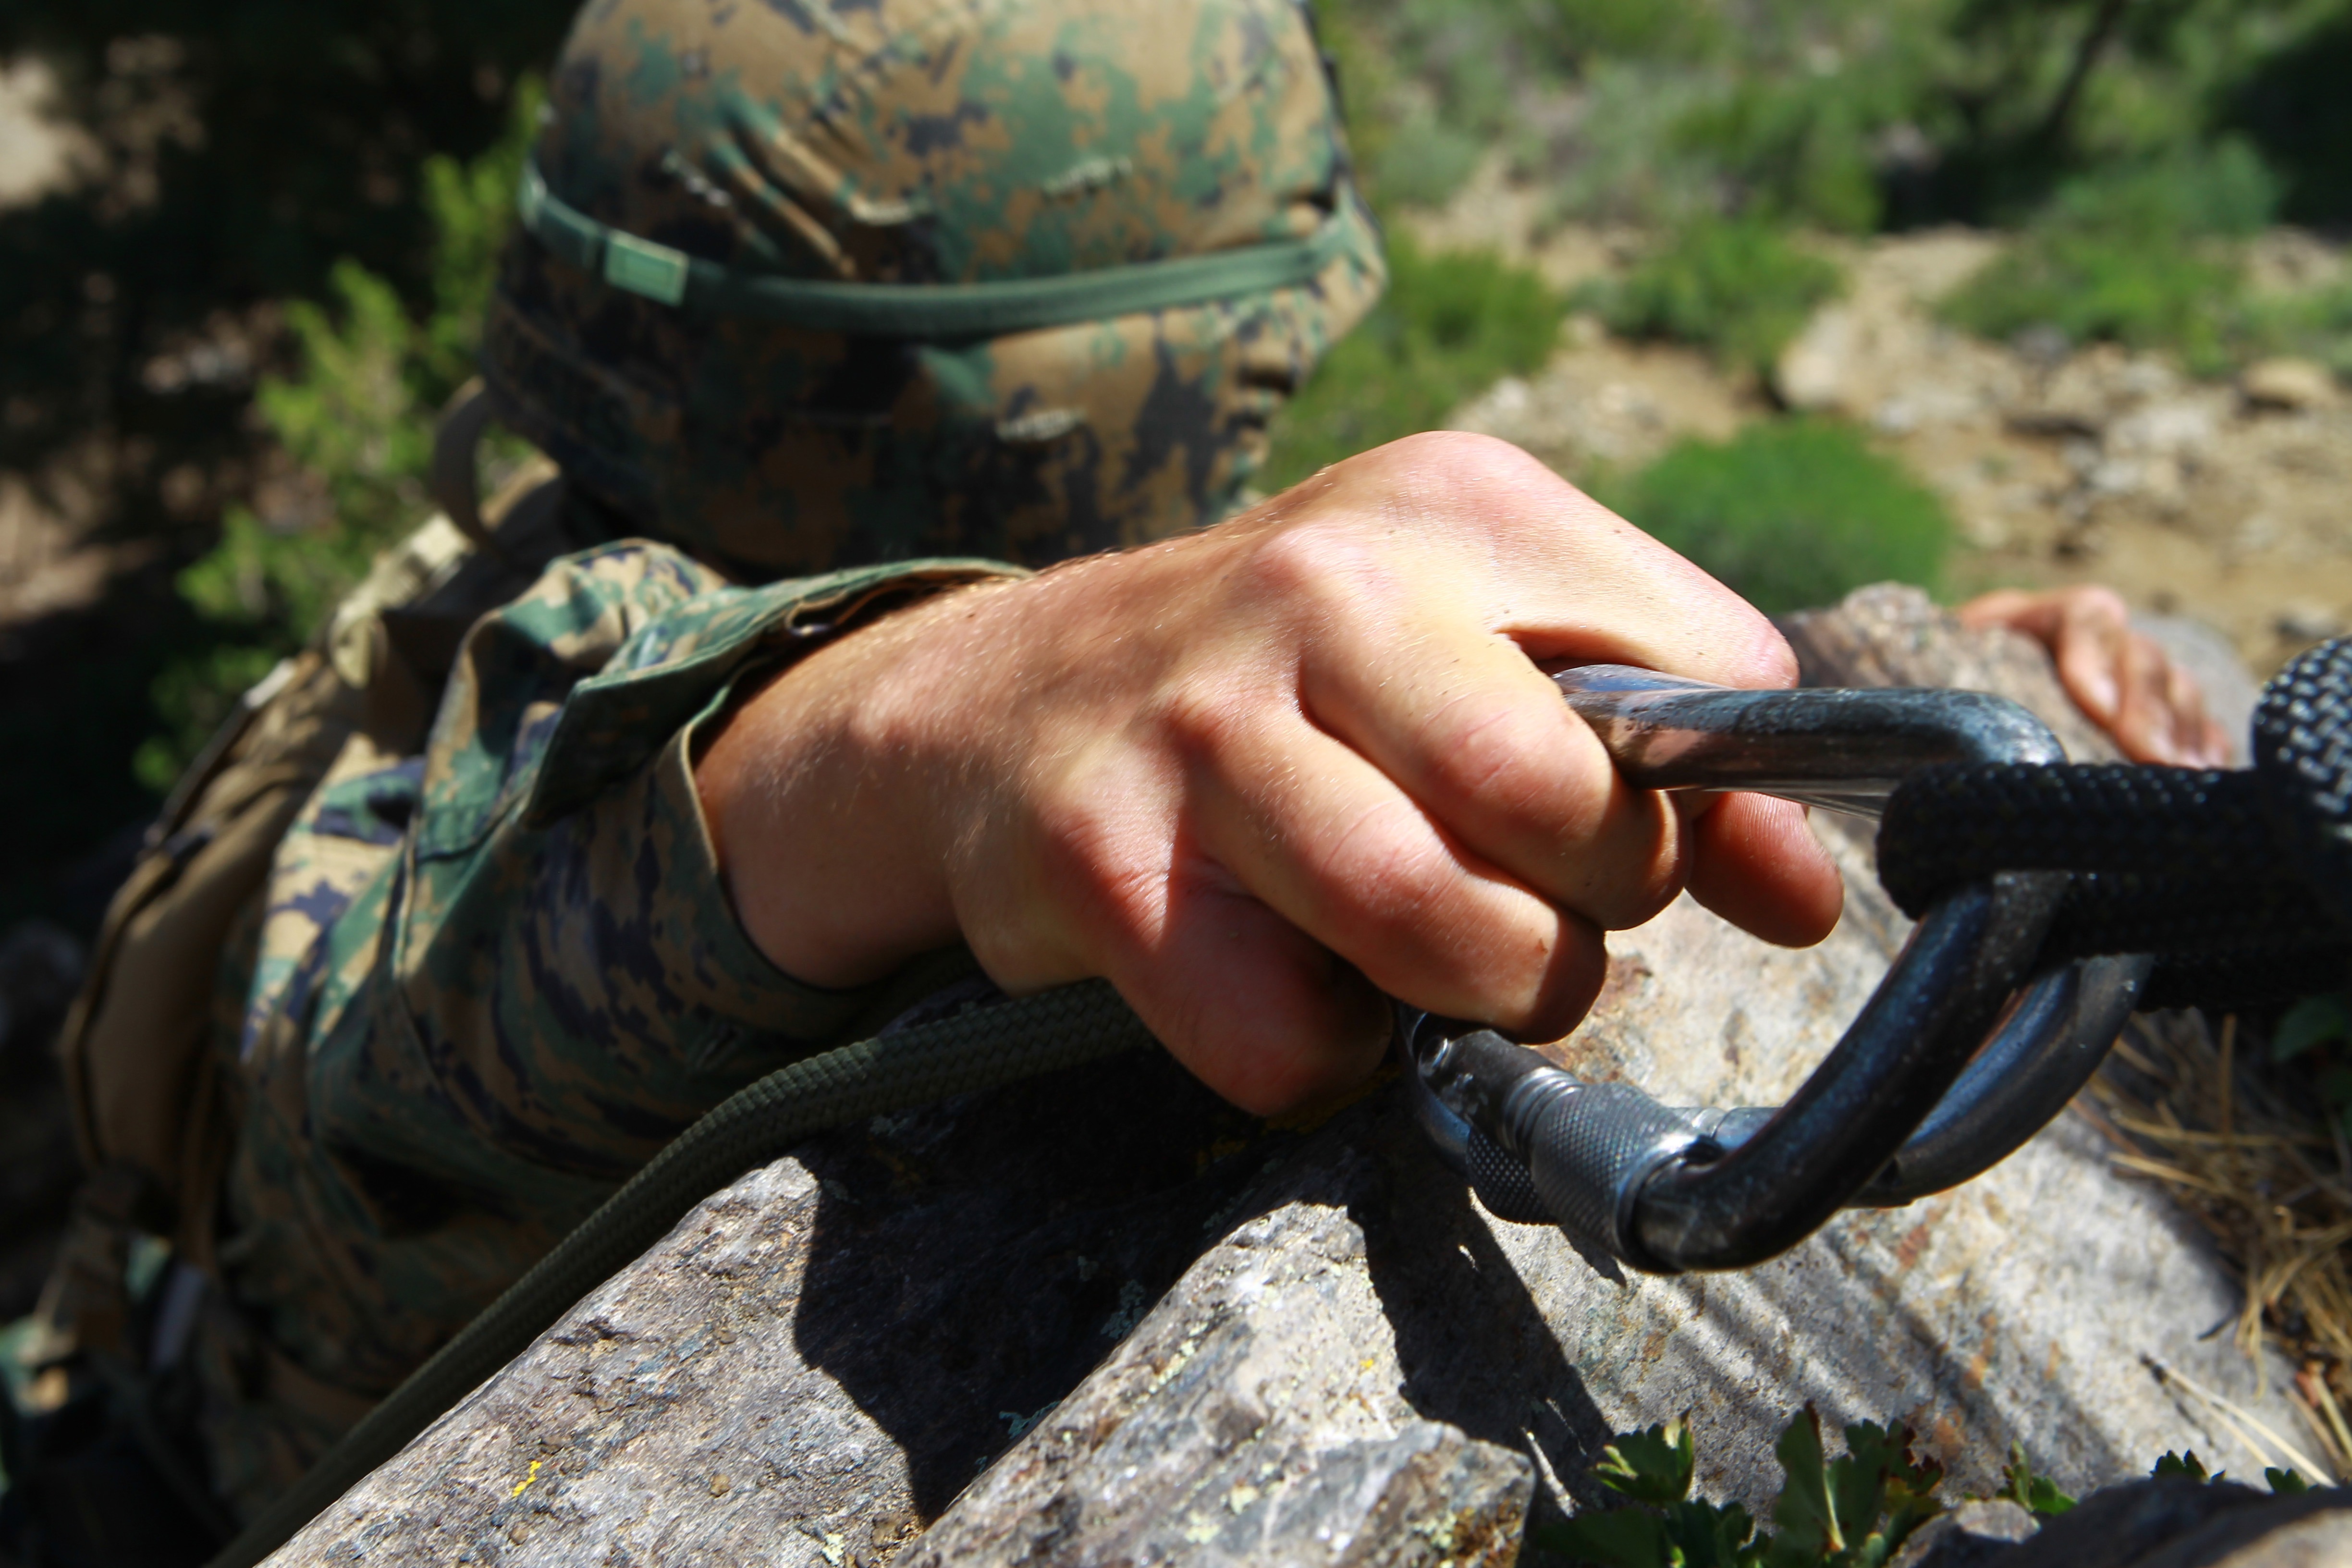
hand, man, nature, rock, rope, cable, military, macro, climbing, close up, outside, sports, mountains, marine, games, outdoor recreation, grasping